Naughty Girl (Beyoncé song)

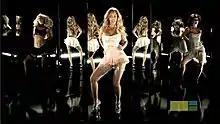
Three girls are dancing in a room. From left to right, the first woman wears a black bra, a short skirt and stockings. The second woman wears a short pink négligée. The third one wears a short silver dress. Behind them, many mirrors are visible.

The music video for "Naughty Girl" was directed by Jake Nava, who directed Beyoncé's videos, "Crazy in Love" and "Baby Boy". The video is inspired by the dancing of Cyd Charisse and Fred Astaire in the 1953 musical comedy film, "The Band Wagon" and has a Studio 54 style. Paired with Usher, Beyoncé dances seductively and flirts with him to portray a naughty girl. She felt that they were a "perfect match" for the dancing scenes in the video. According to Usher, the video is a homage to classic "ultimate entertainers"; including dancers, singers and actors. He further talked about the collaboration on the video, saying, "Beyoncé and me have been talking about doing a record together. She reached out to me and said she had an idea and really wanted me to be the lead in her video... I was like, 'Well let me hear the idea.' It sounded like something totally different than what had been on TV."